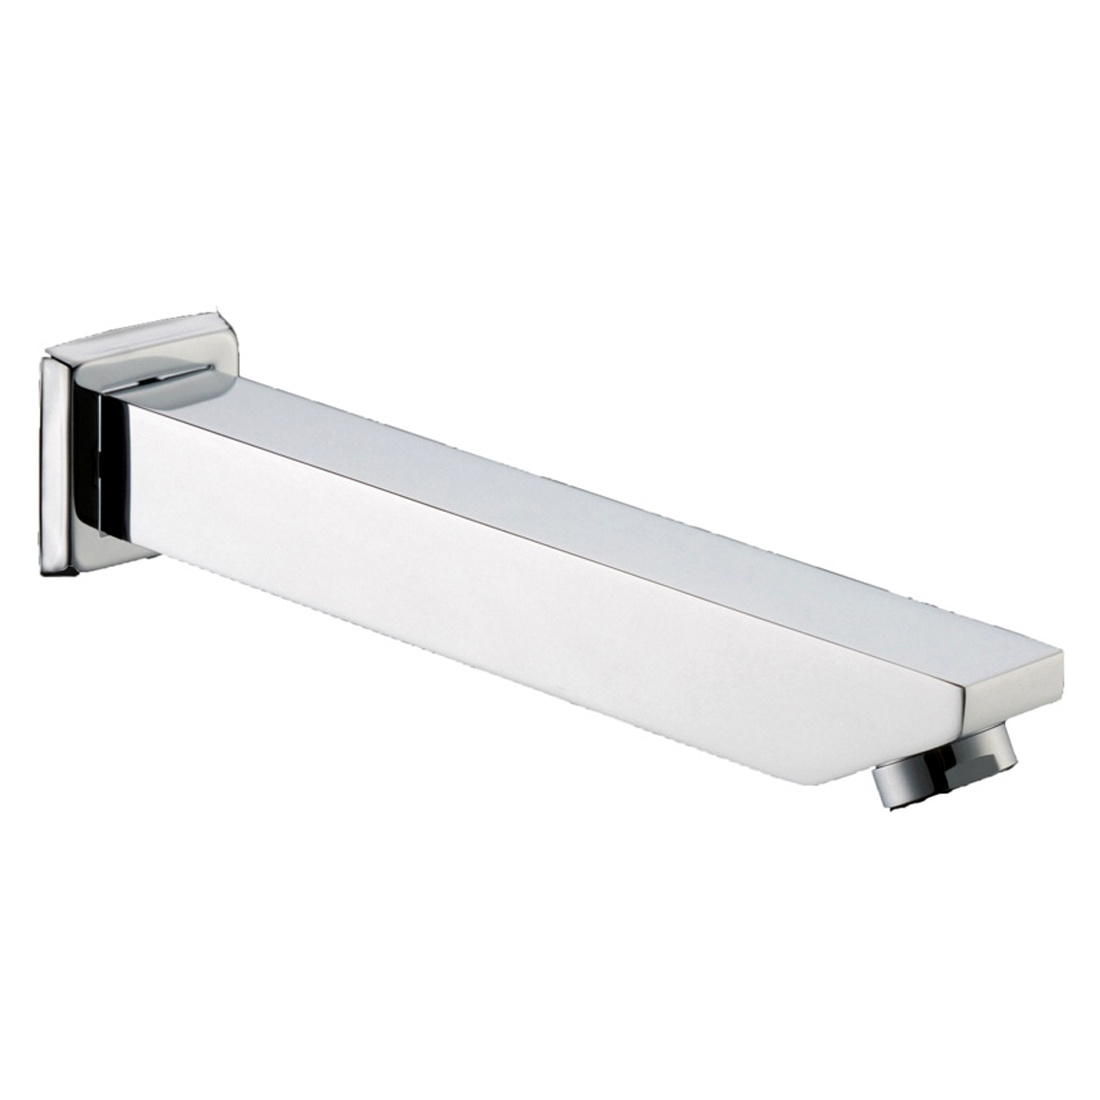
Yale Square Spout 200mm Chrome
Brand: IKON
- Shower bath or spa filler spout - Brass contruction and chrome plated - Easy to install - Wall mounted water outlet - 200mm WELS not required Watermark not required
Category: Hardware > Plumbing > Plumbing Fixture Hardware & Parts > Bathtub Accessories > Bathtub Spouts > Non-Diverter Spouts